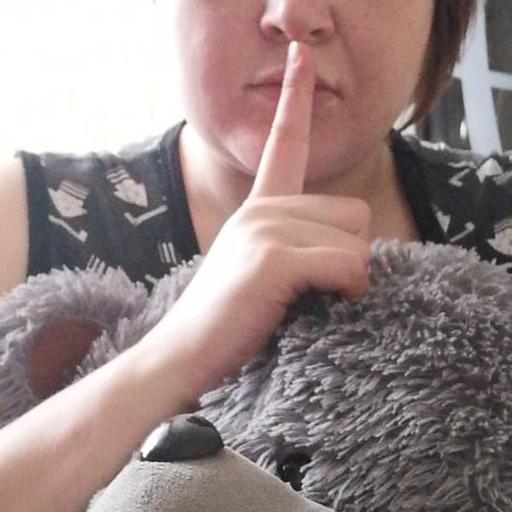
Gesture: mute